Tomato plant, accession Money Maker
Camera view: tilt-top (135 deg); turntable rotation: 180 degrees
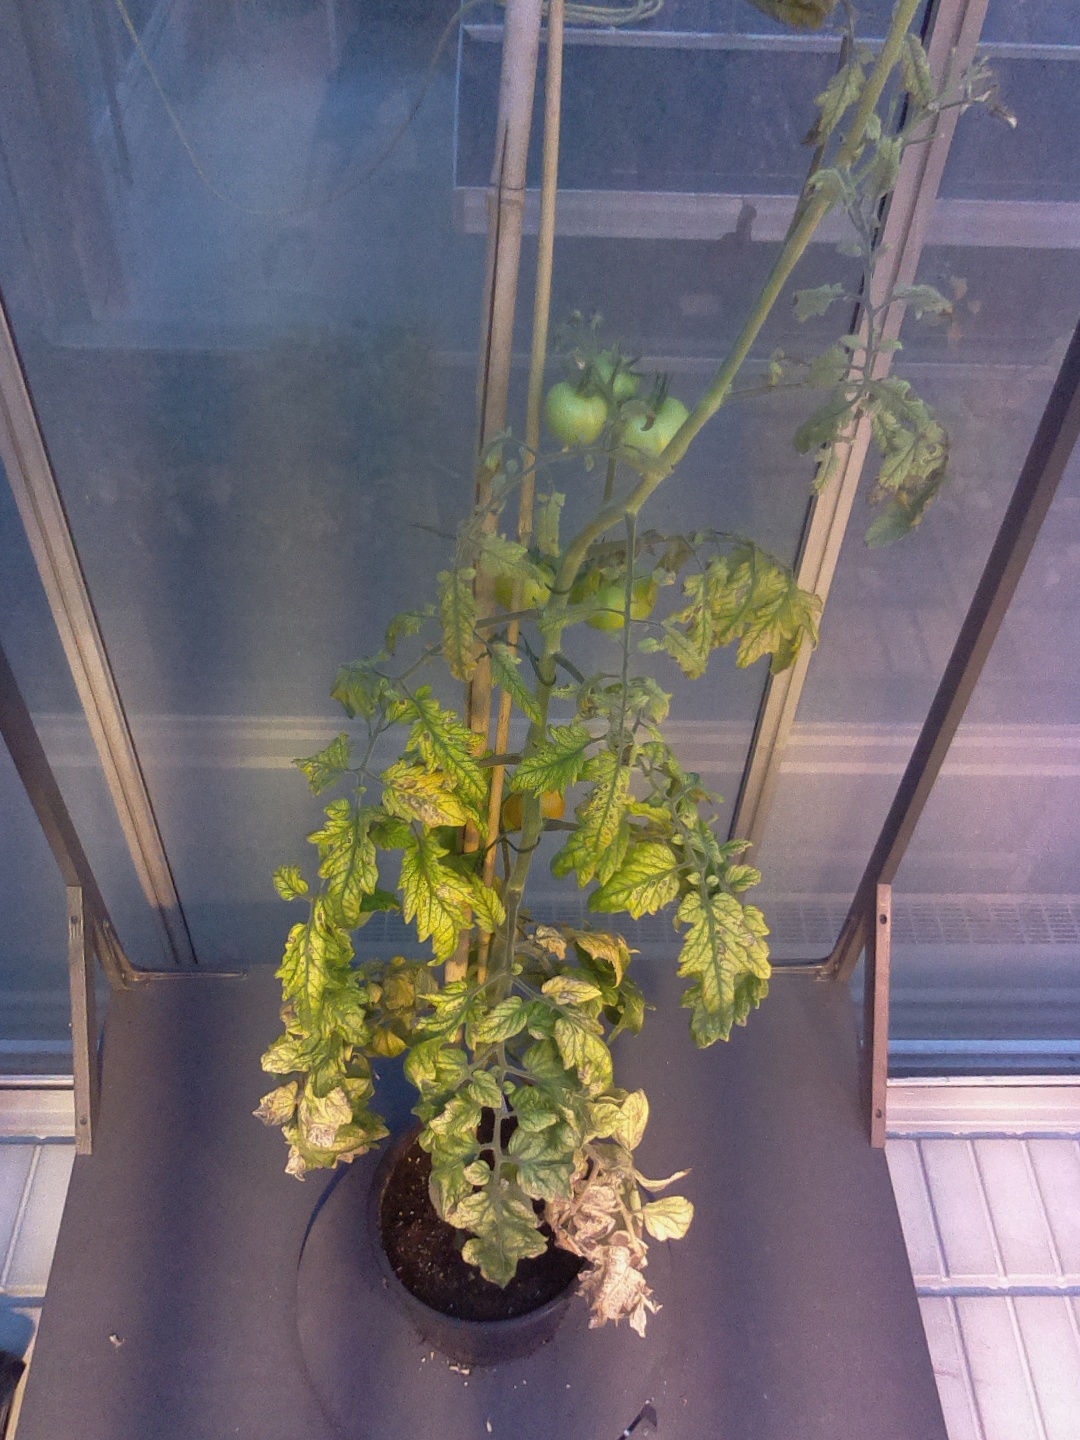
BBCH growth stage 80: fruits start showing typical ripe color (orange -> red)